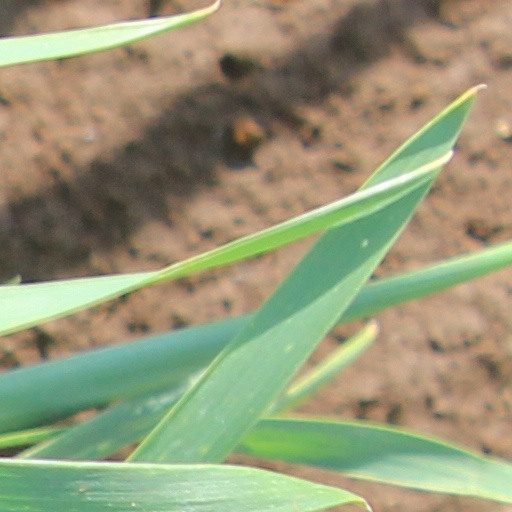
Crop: wheat